Stenkil

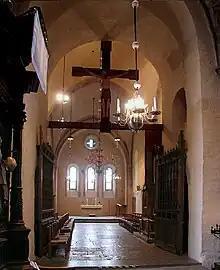
Windows created by Stenkil's dynasty in Vreta Abbey.

Stenkil (Old Norse: "Steinkell"; died 1066) was a King of Sweden who ruled c. 1060 until 1066. He succeeded Emund the Old and became the first king from the House of Stenkil. He is praised as a devout Christian, but with an accommodating stance towards the old Pagan religion. His brief reign saw an armed conflict with Norway.